Till Lindemann

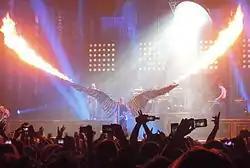
Lindemann at a Rammstein concert during a performance of "Engel", wearing angel wings fitted with flamethrowers in 2012

Lindemann started to play drums for Schwerin-based experimental rock band First Arsch in 1986, who released an album titled "Saddle Up" in 1992, and played one song ("Lied von der unruhevollen Jugend") with a punk band called Feeling B, which was the former band of Rammstein members Paul Landers, Christoph Schneider and Christian "Flake" Lorenz in 1989. During his time in Feeling B, he played the drums in the band. In the 1990s, Lindemann began to write lyrics. In 1994, the band entered and won a contest in Berlin that allowed them to record a four track demo professionally. When questioned as to why Rammstein was named after the Ramstein air show disaster, he said he viewed images of the incident on television, and that he and the bandmates wanted to make a musical memorial.